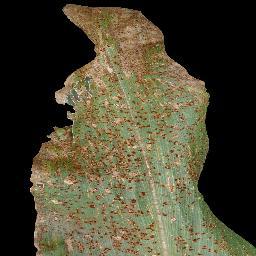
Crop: corn
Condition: (maize)_common_rust